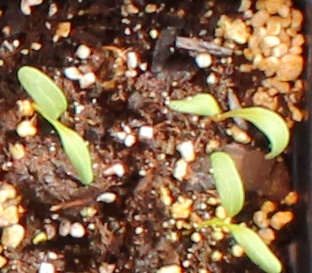
Label: Sugar beet